Adam Kolawa

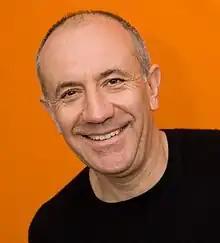

Adam Kazimierz Kolawa (June 25, 1957 – April 26, 2011) was CEO and co-founder of Parasoft, a software company in Monrovia, CA that makes software development tools.